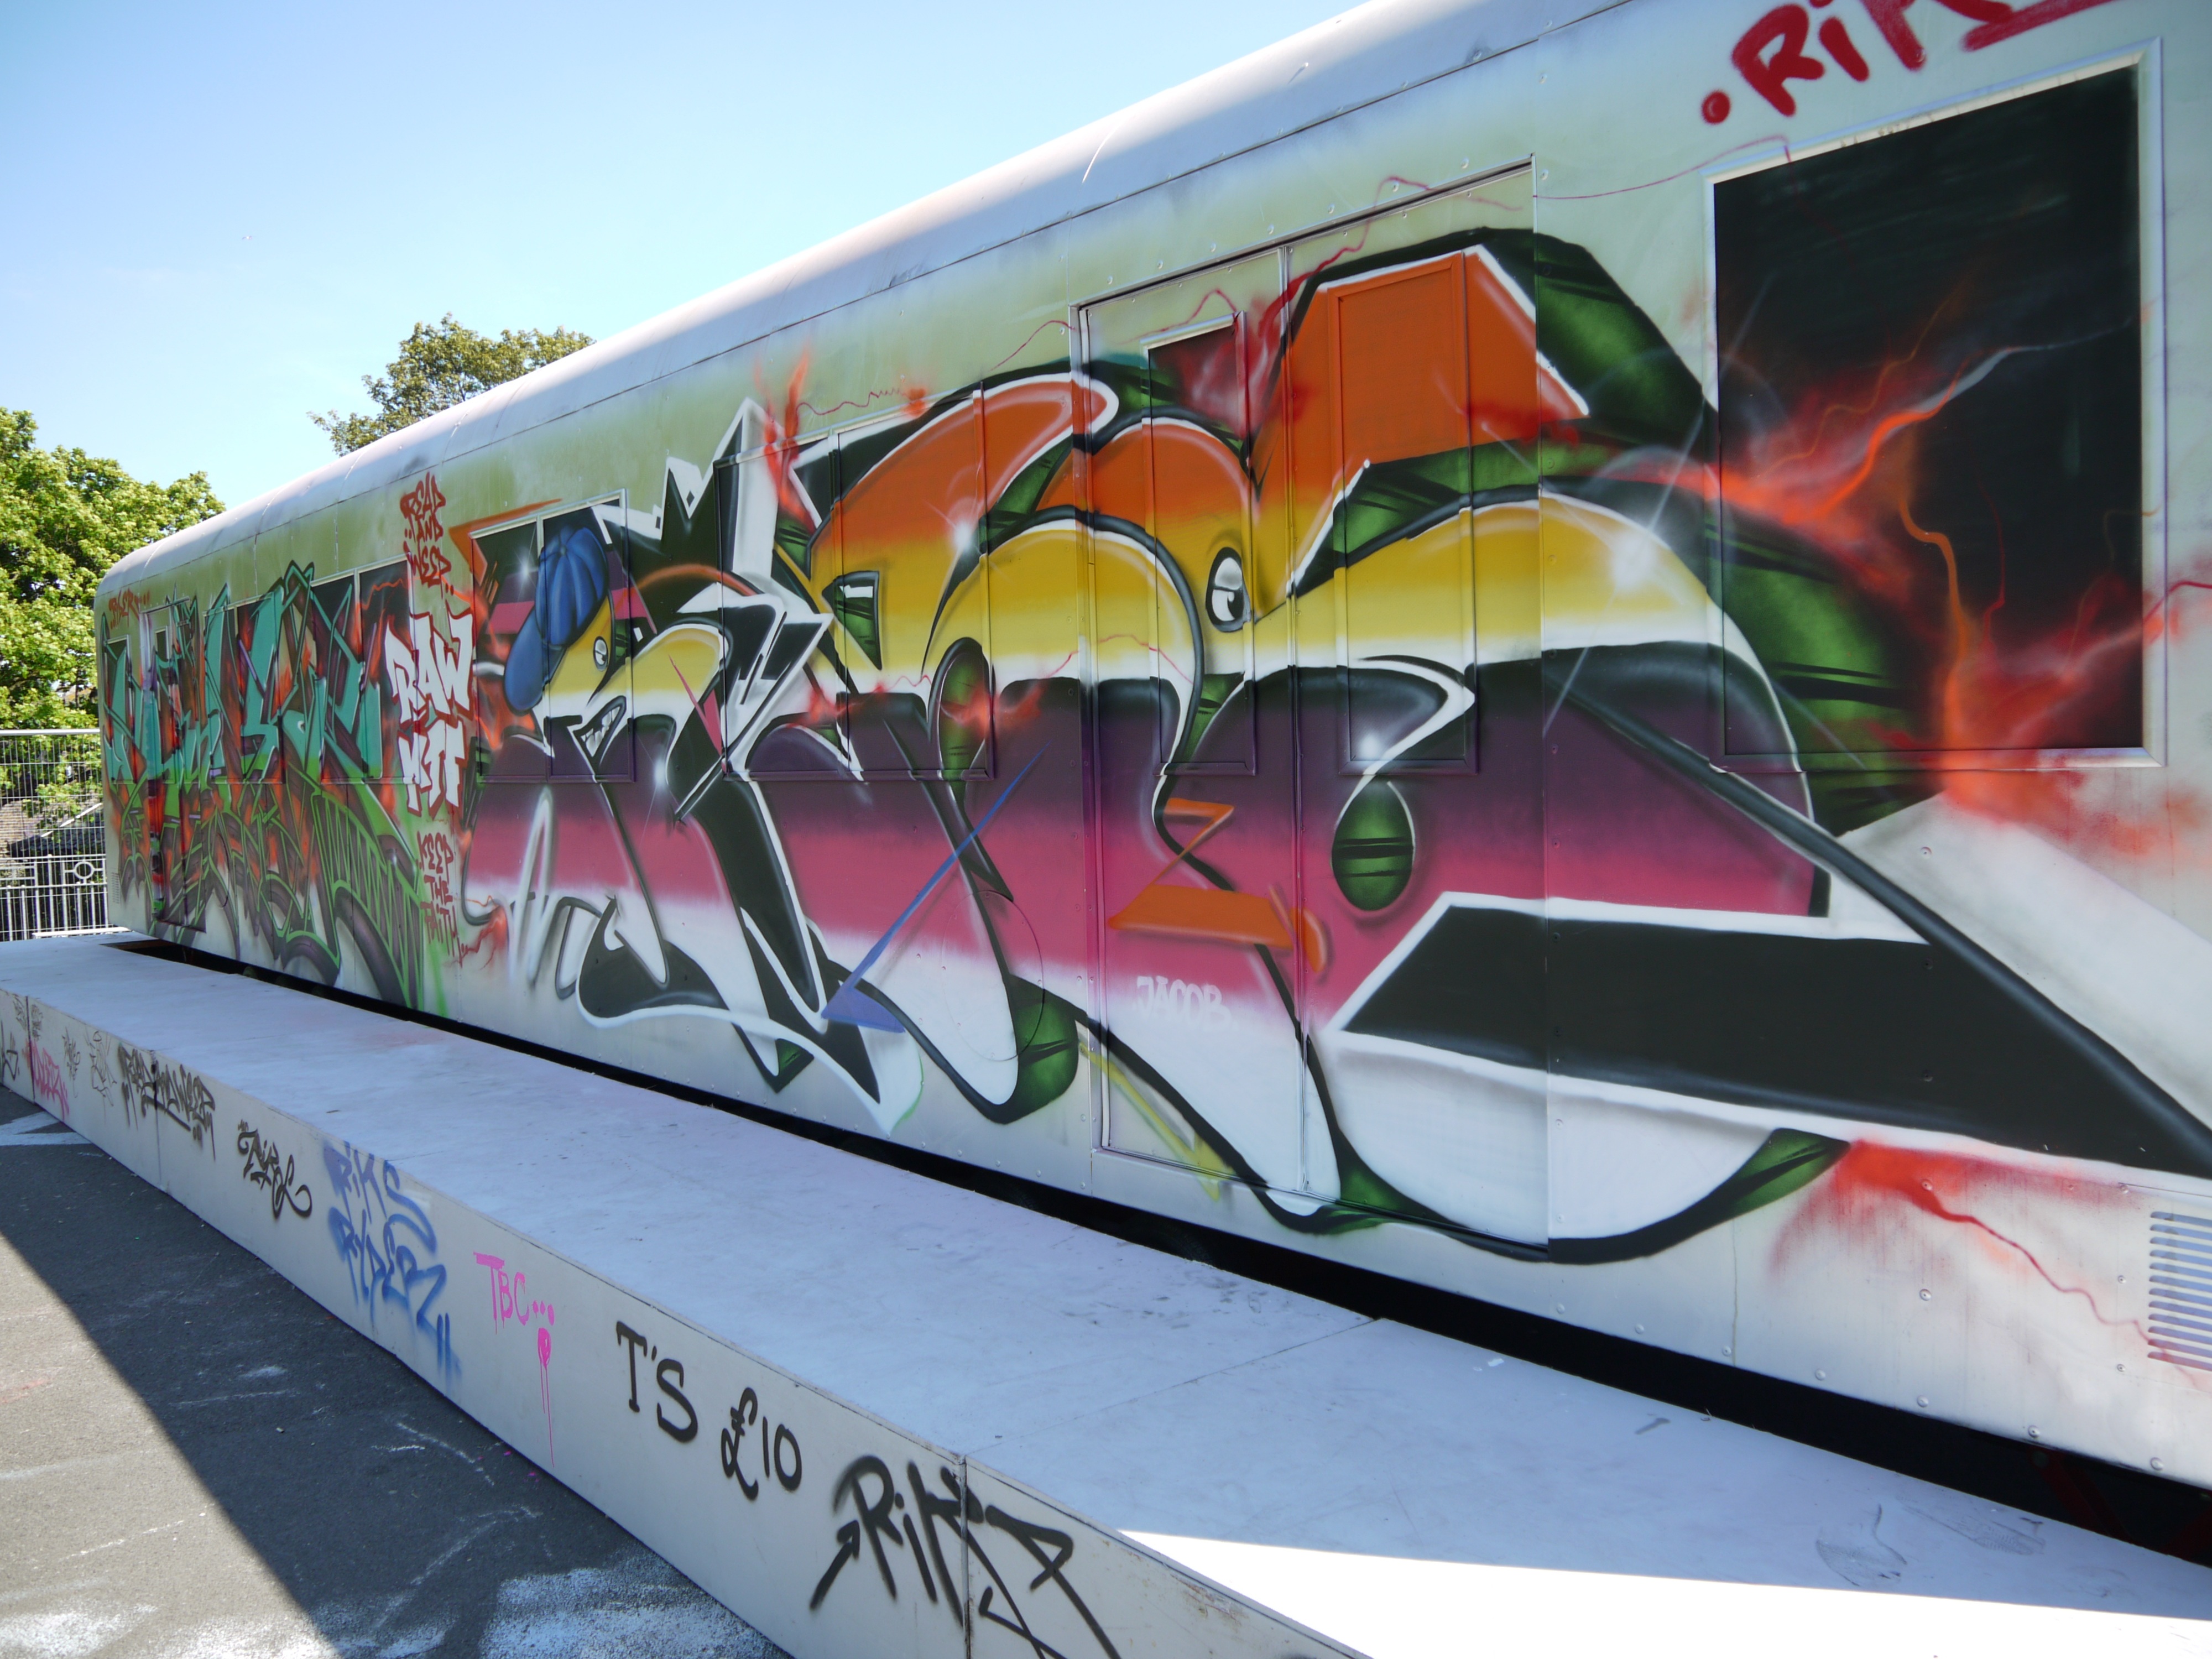
street, train, vehicle, spray, color, artistic, colorful, graffiti, modern, street art, art, vandalism, cool, mural, backdrop, graffitti, subway train